Julian Flügel

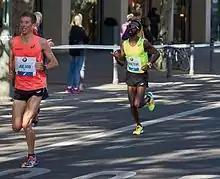
Julian Flügel in 2015

Julian Flügel (born 18 April 1986) is a German long-distance runner who specialises in the marathon. He competed in the men's marathon event at the 2016 Summer Olympics where he finished in 71st place.